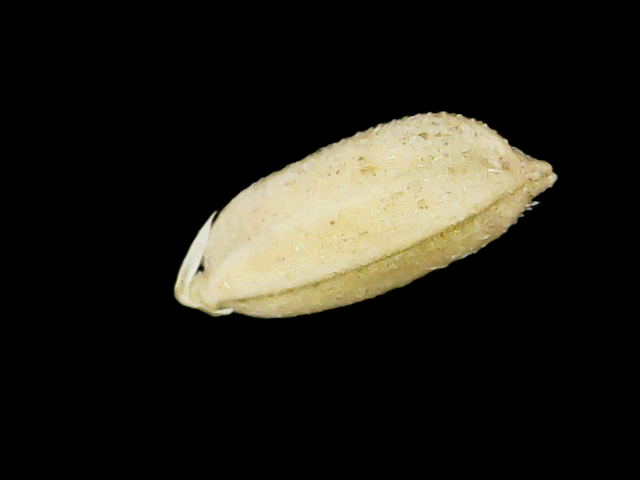
Rice variety: Bd33